Transport in Delhi

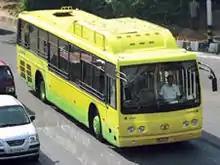
Delhi Integrated Multi-Modal Transits System <a href="http%3A//www.dimts.in">

Delhi has one of India's largest bus transport systems. Buses are the most popular means of transport catering to about 60% of Delhi's total demand. Buses are operated by the state-owned Delhi Transport Corporation (DTC), which owns largest fleet of Compressed Natural Gas (CNG)-fueled buses in the world, private bus operators and several chartered bus operators. It is mandatory for all private bus operators to acquire a permit from the State Transport Authority. The buses traverse various well-defined intra-city routes. Other than regular routes, buses also travel on Railway Special routes; Metro Feeder routes. Mudrika (Ring) and Bahri Mudrika (Outer Ring) routes along Ring and Outer-Ring road respectively are amongst the longest intra-city bus routes in the world. The DTC has started introducing air-conditioned buses and brand new low-floor buses (with floor height of 400 mm and even higher on one third area as against 230 mm available internationally.) on city streets to replace the conventional buses. A revamp plan is underway to improve bus-shelters in the city and to integrate GPS systems in DTC buses and bus stops so as to provide reliable information about bus arrivals.